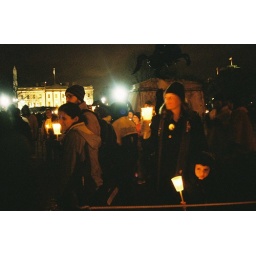
in front of the white house